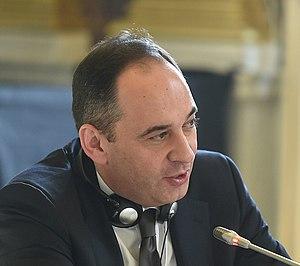
Ioánnis Plakiotákis, né le 10 juillet 1968 à Athènes, est un homme politique grec.